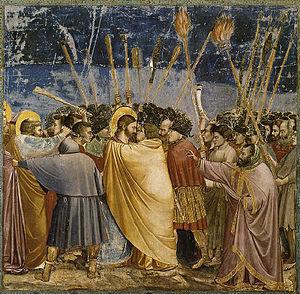
L'expression baiser de Judas a pour origine le baiser de Judas à Jésus-Christ afin de désigner aux soldats l'homme à arrêter, signant sa trahison.